RML 16-pounder 12 cwt

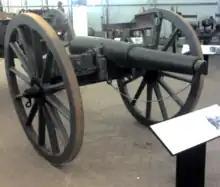
British 16-pounder RML at Fort Nelson

The 16-pounder was normally deployed in batteries of six or four guns. Each gun was pulled by a team of six horses. It had a crew of nine men – five crew who could be mounted on seats on the limber and gun, three drivers and a gun commander (number one) mounted separately.